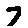
Label: 7